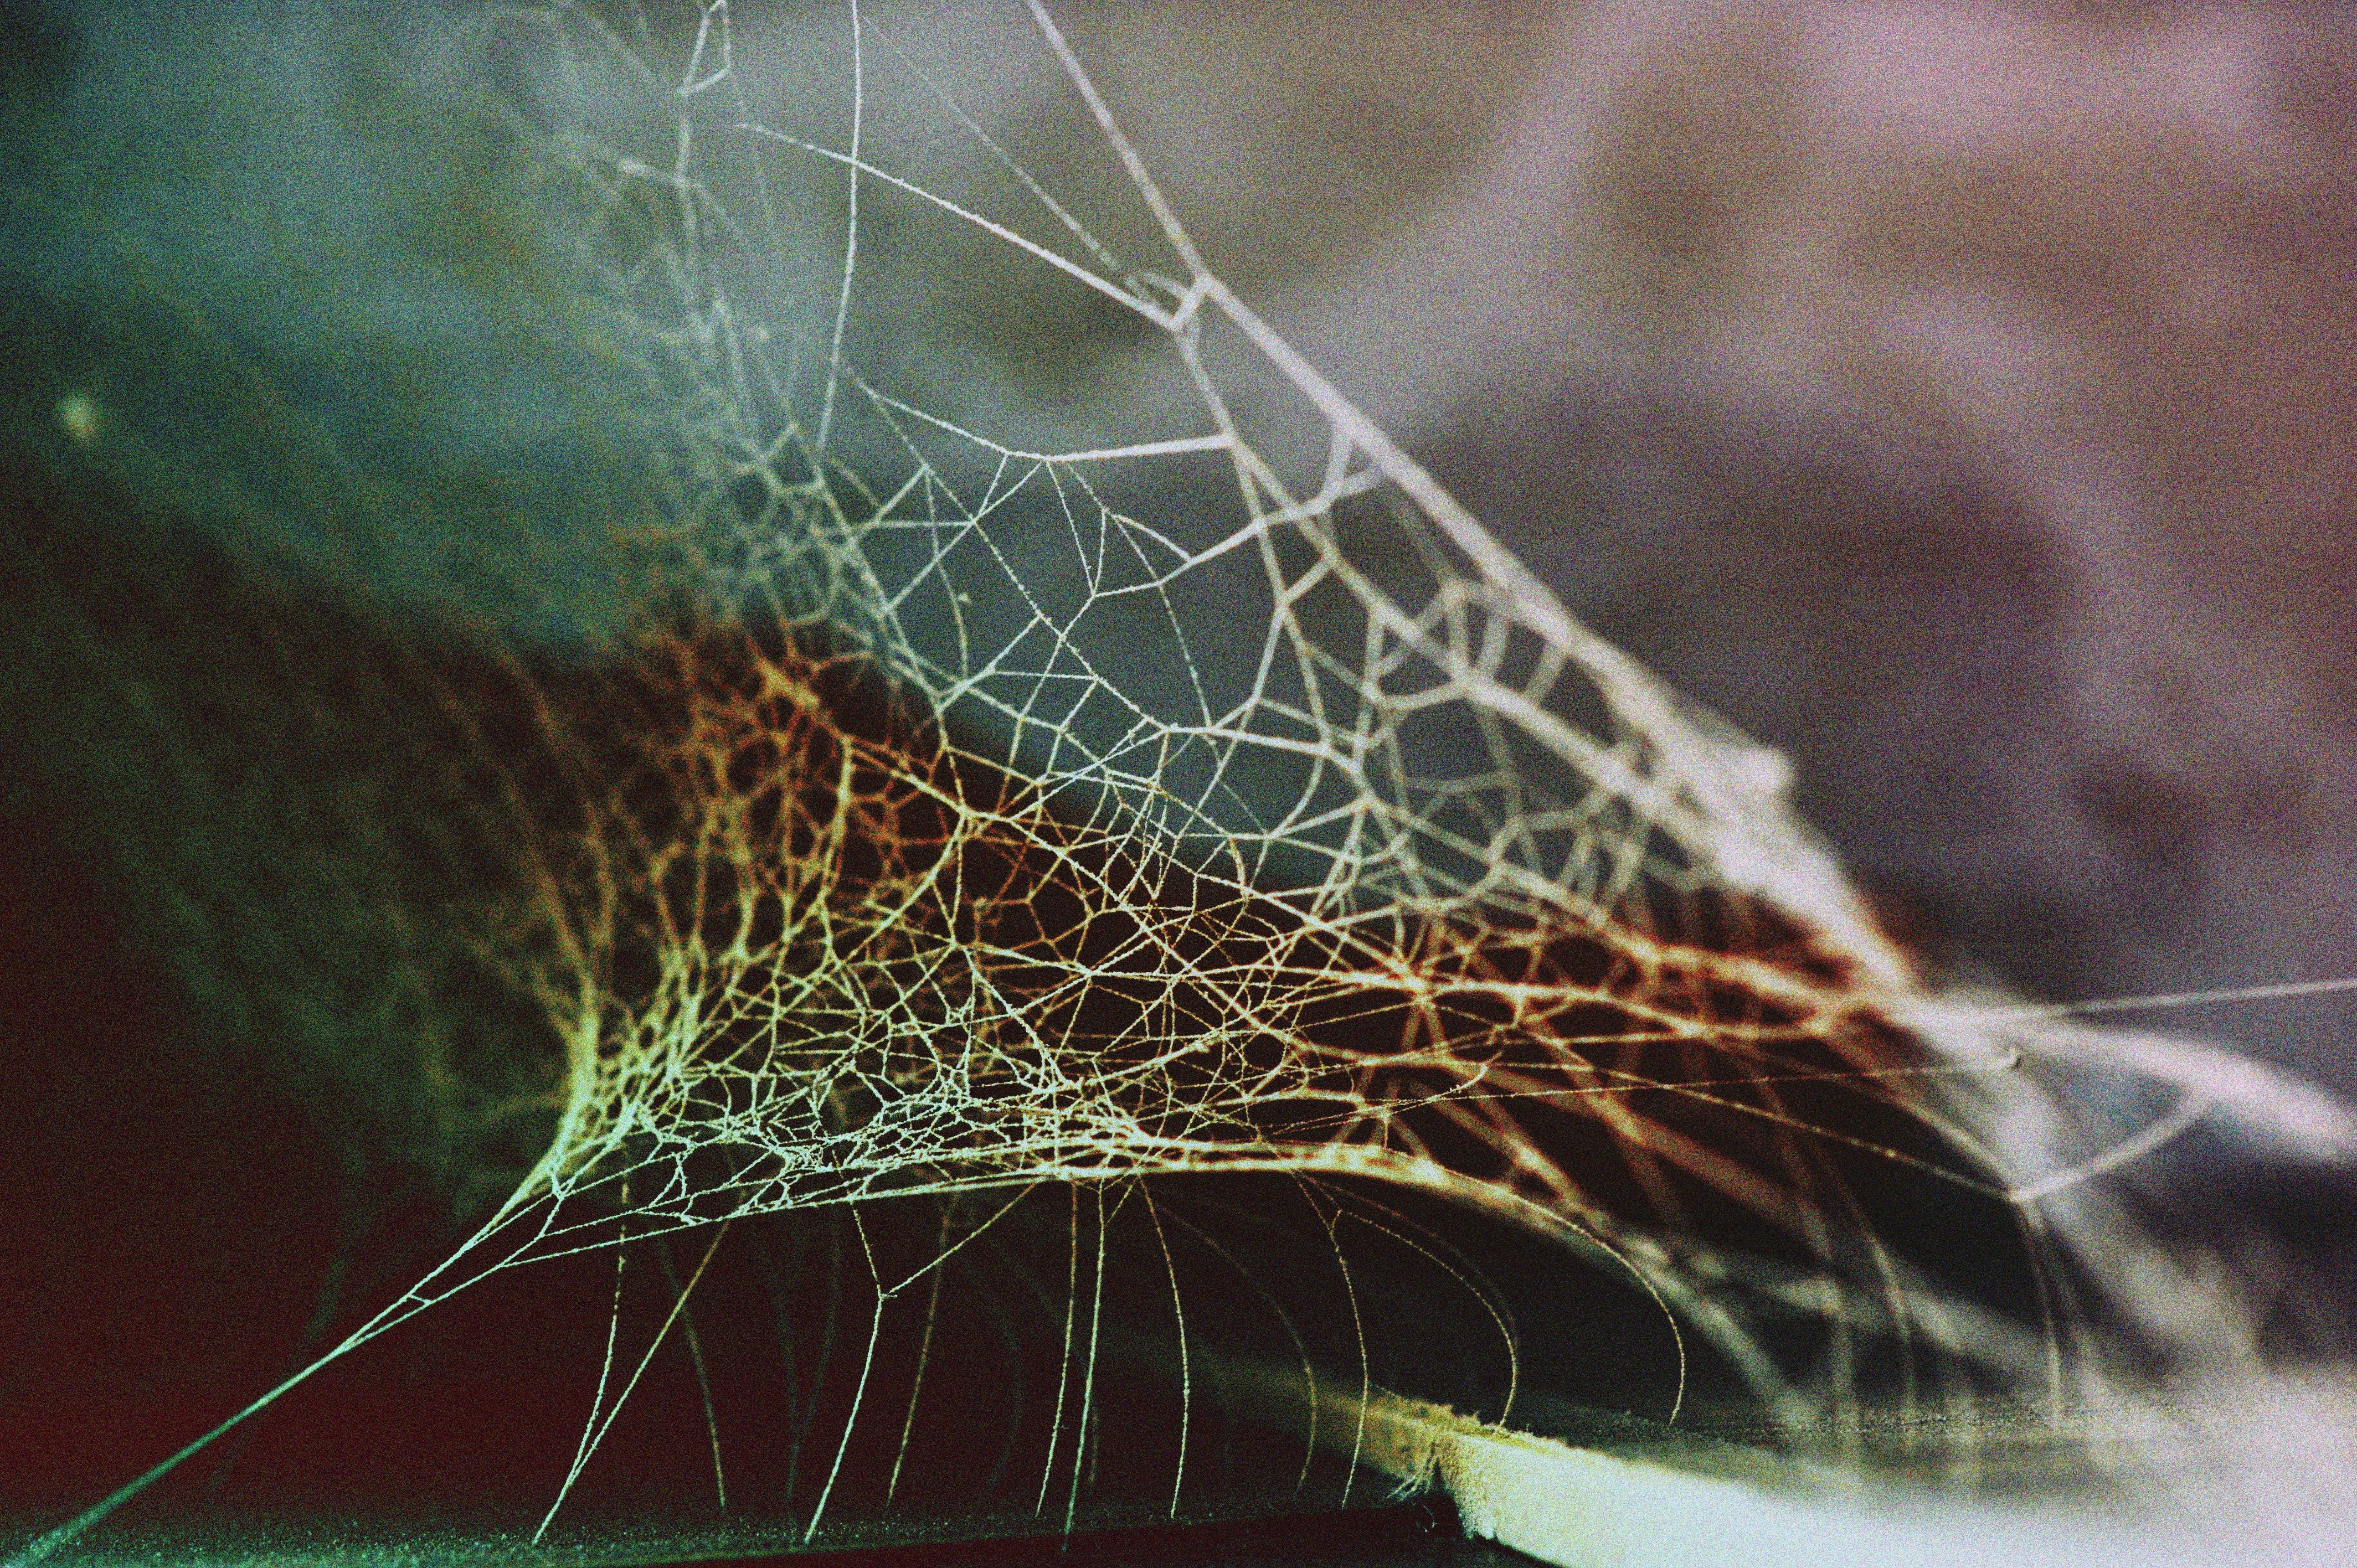
water, nature, wing, leaf, material, invertebrate, spider web, spider, macro photography